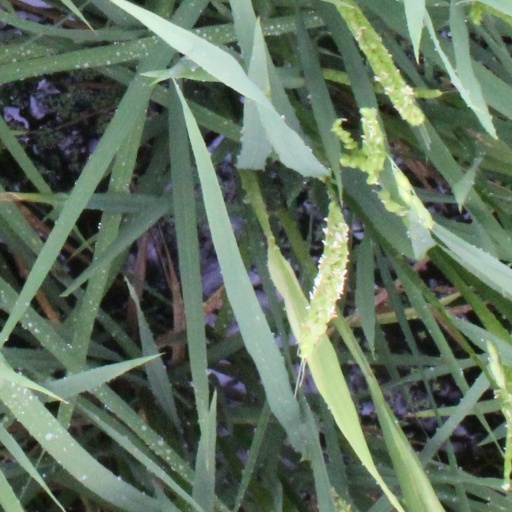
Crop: rice